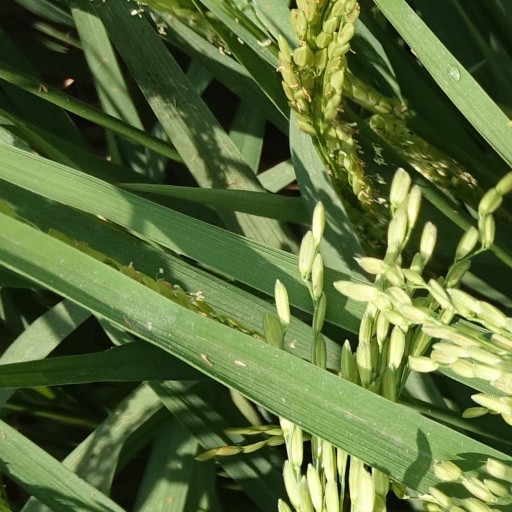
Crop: rice